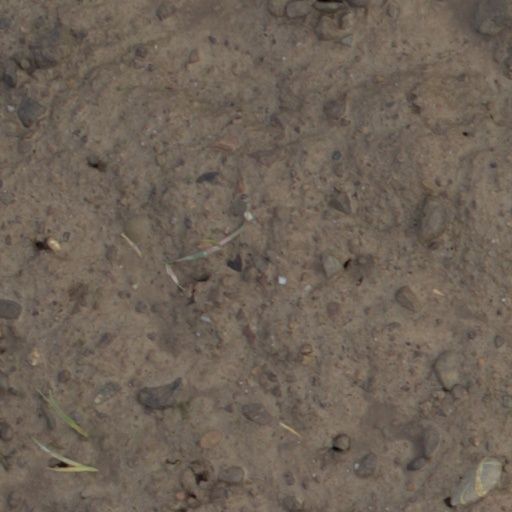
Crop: wheat